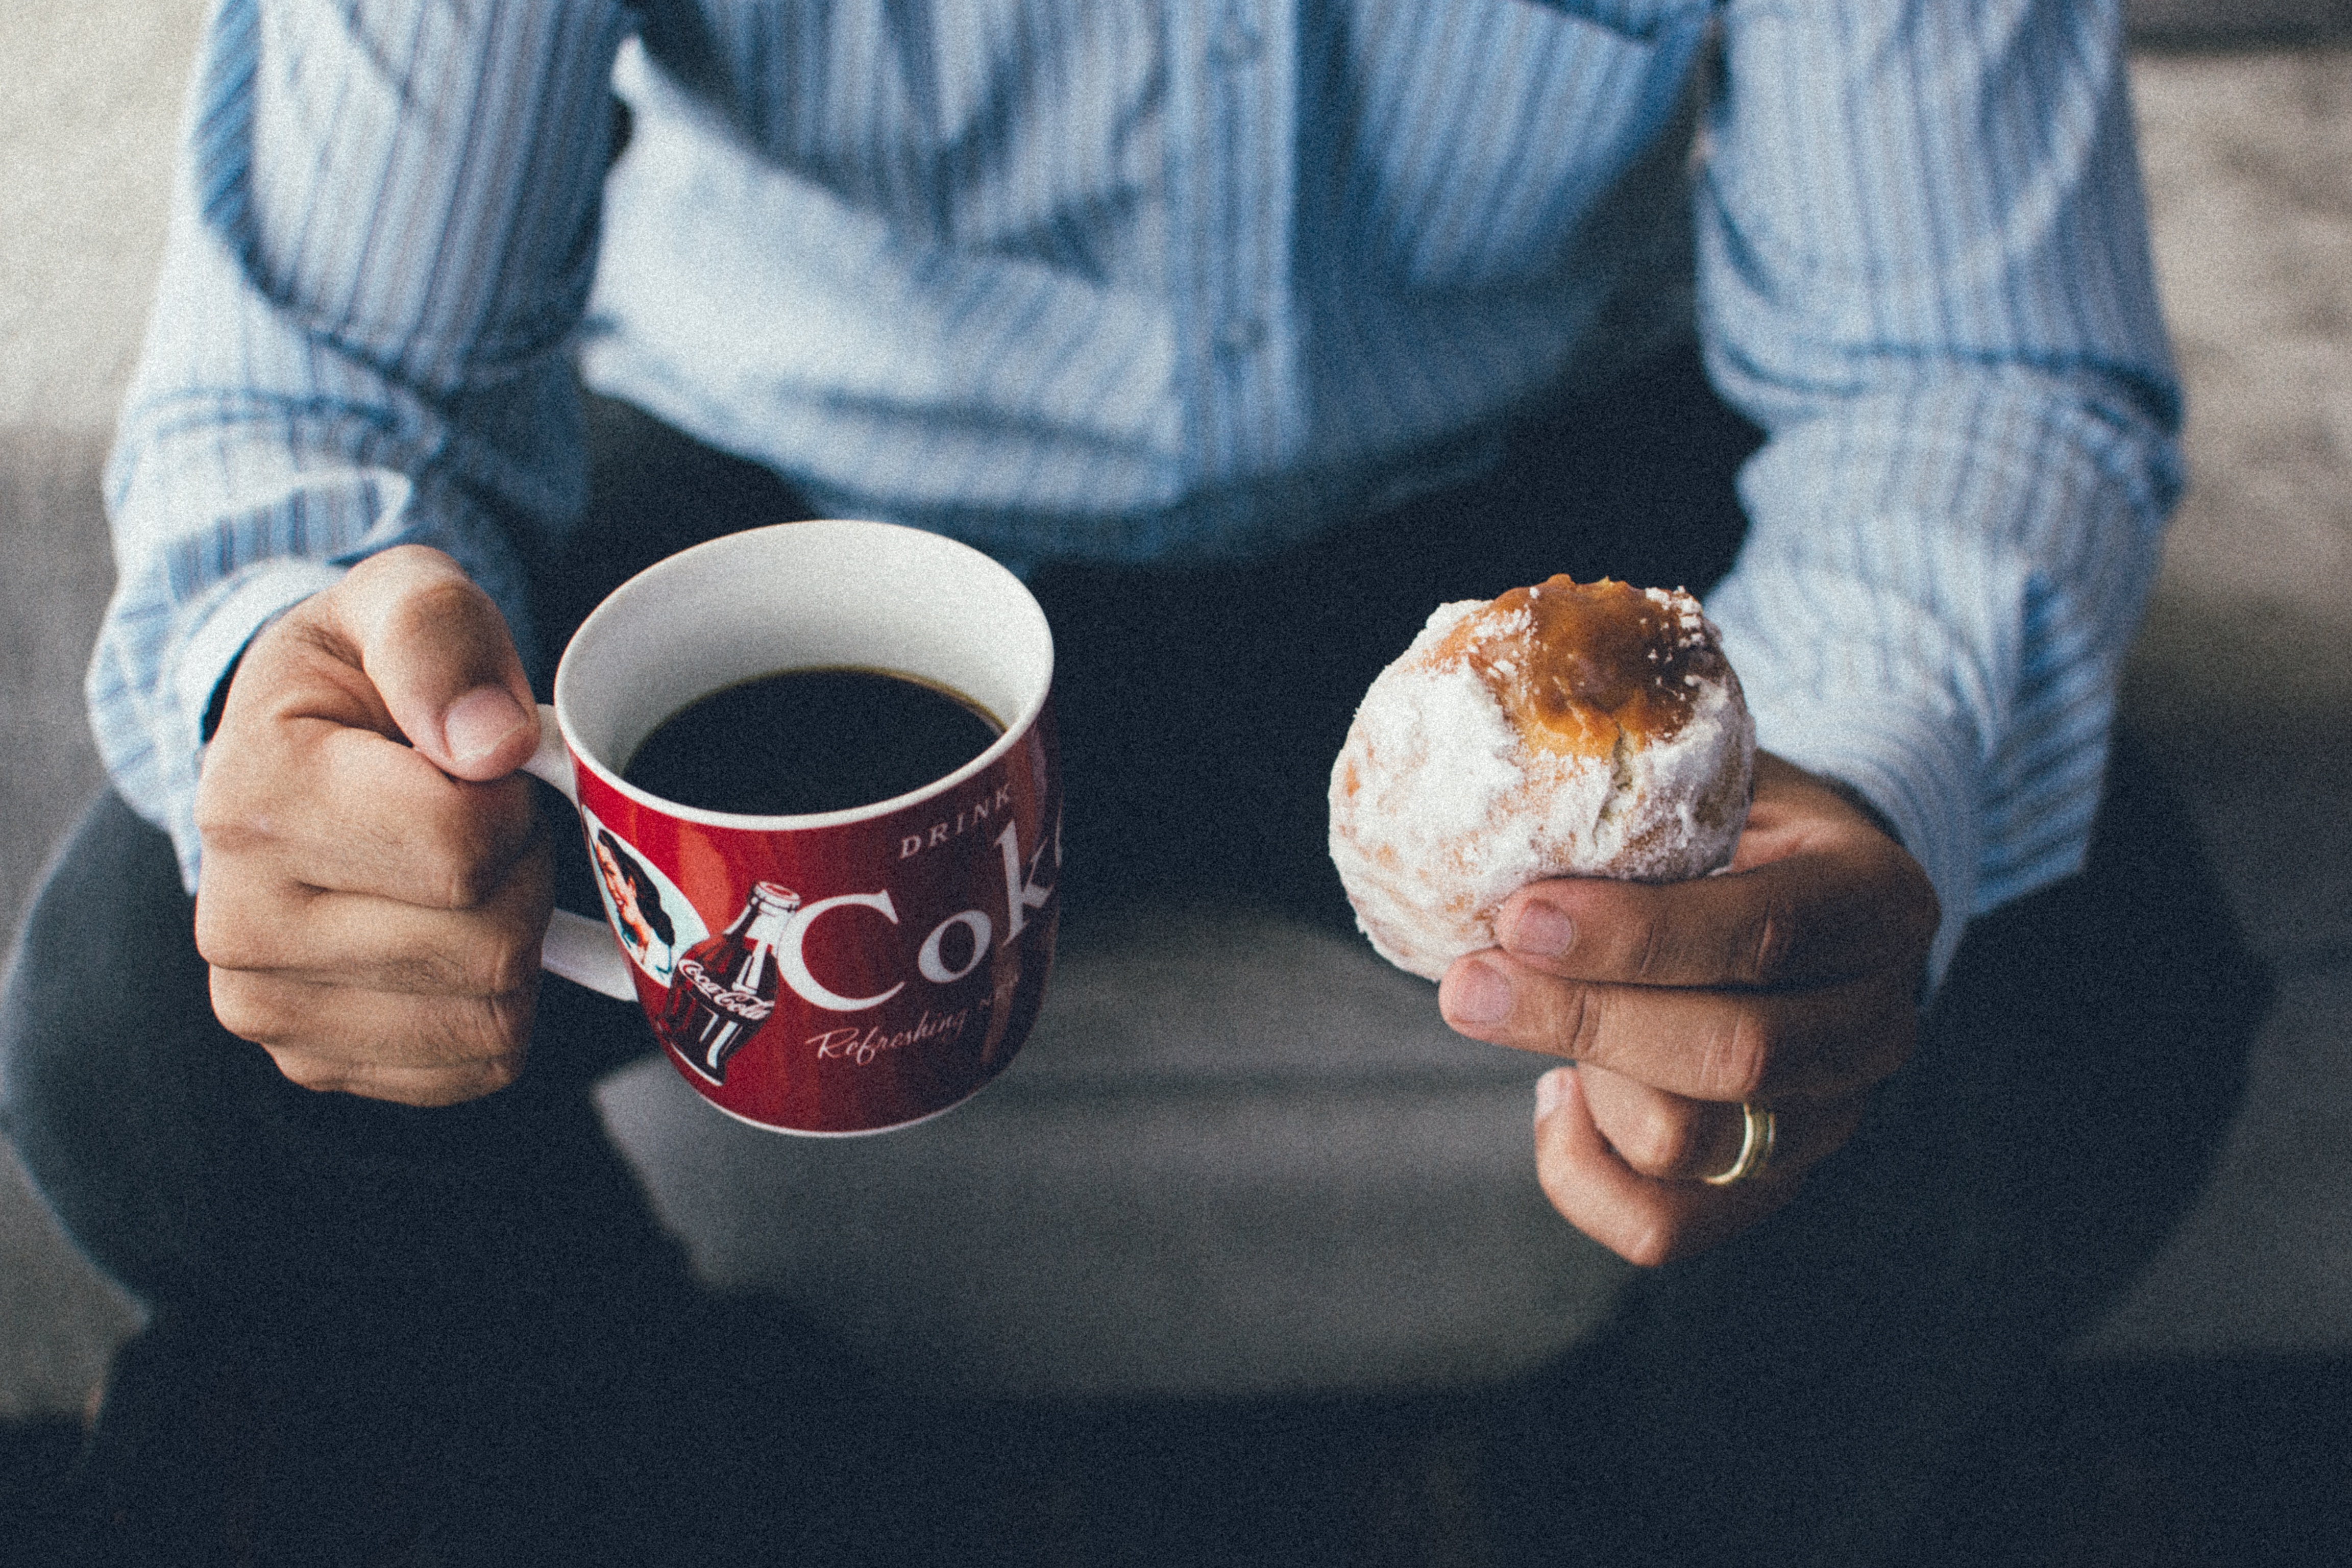
hand, coffee, cup, food, drink, eat, donut, men, break, sense